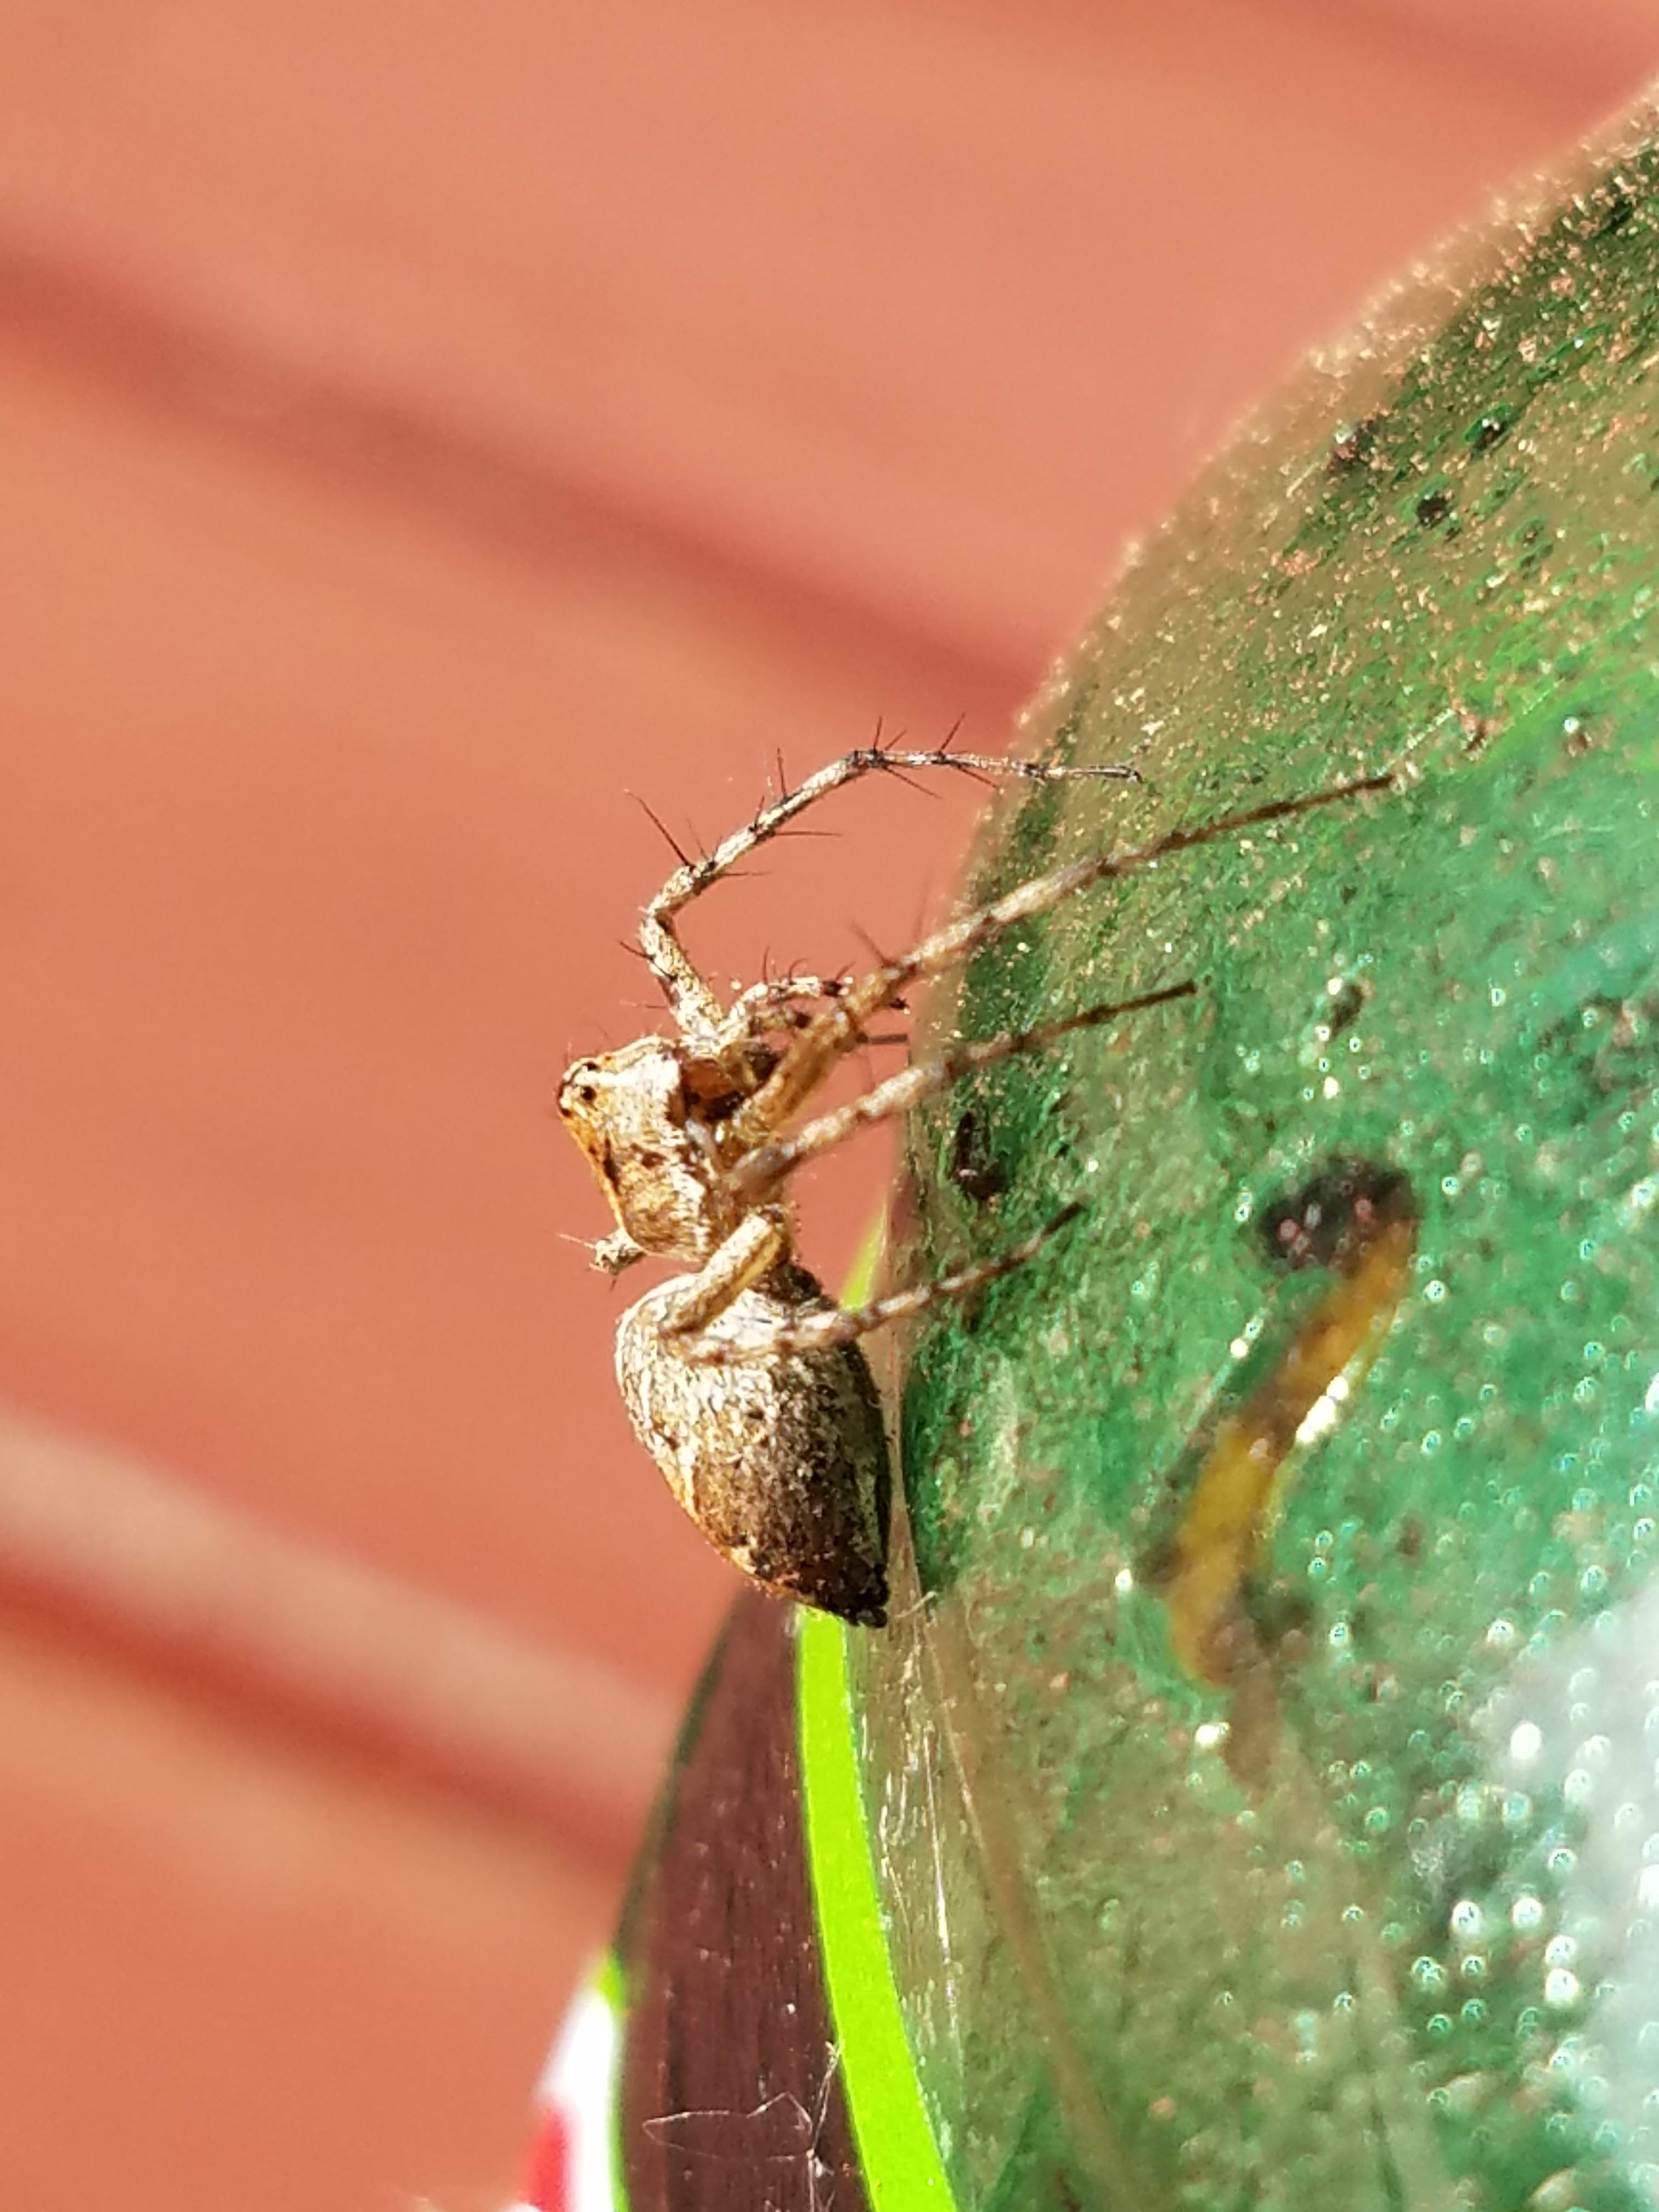
nature, photography, animal, fly, wild, green, insect, brown, fauna, invertebrate, close up, spider, creepy, macro photography, arthropod